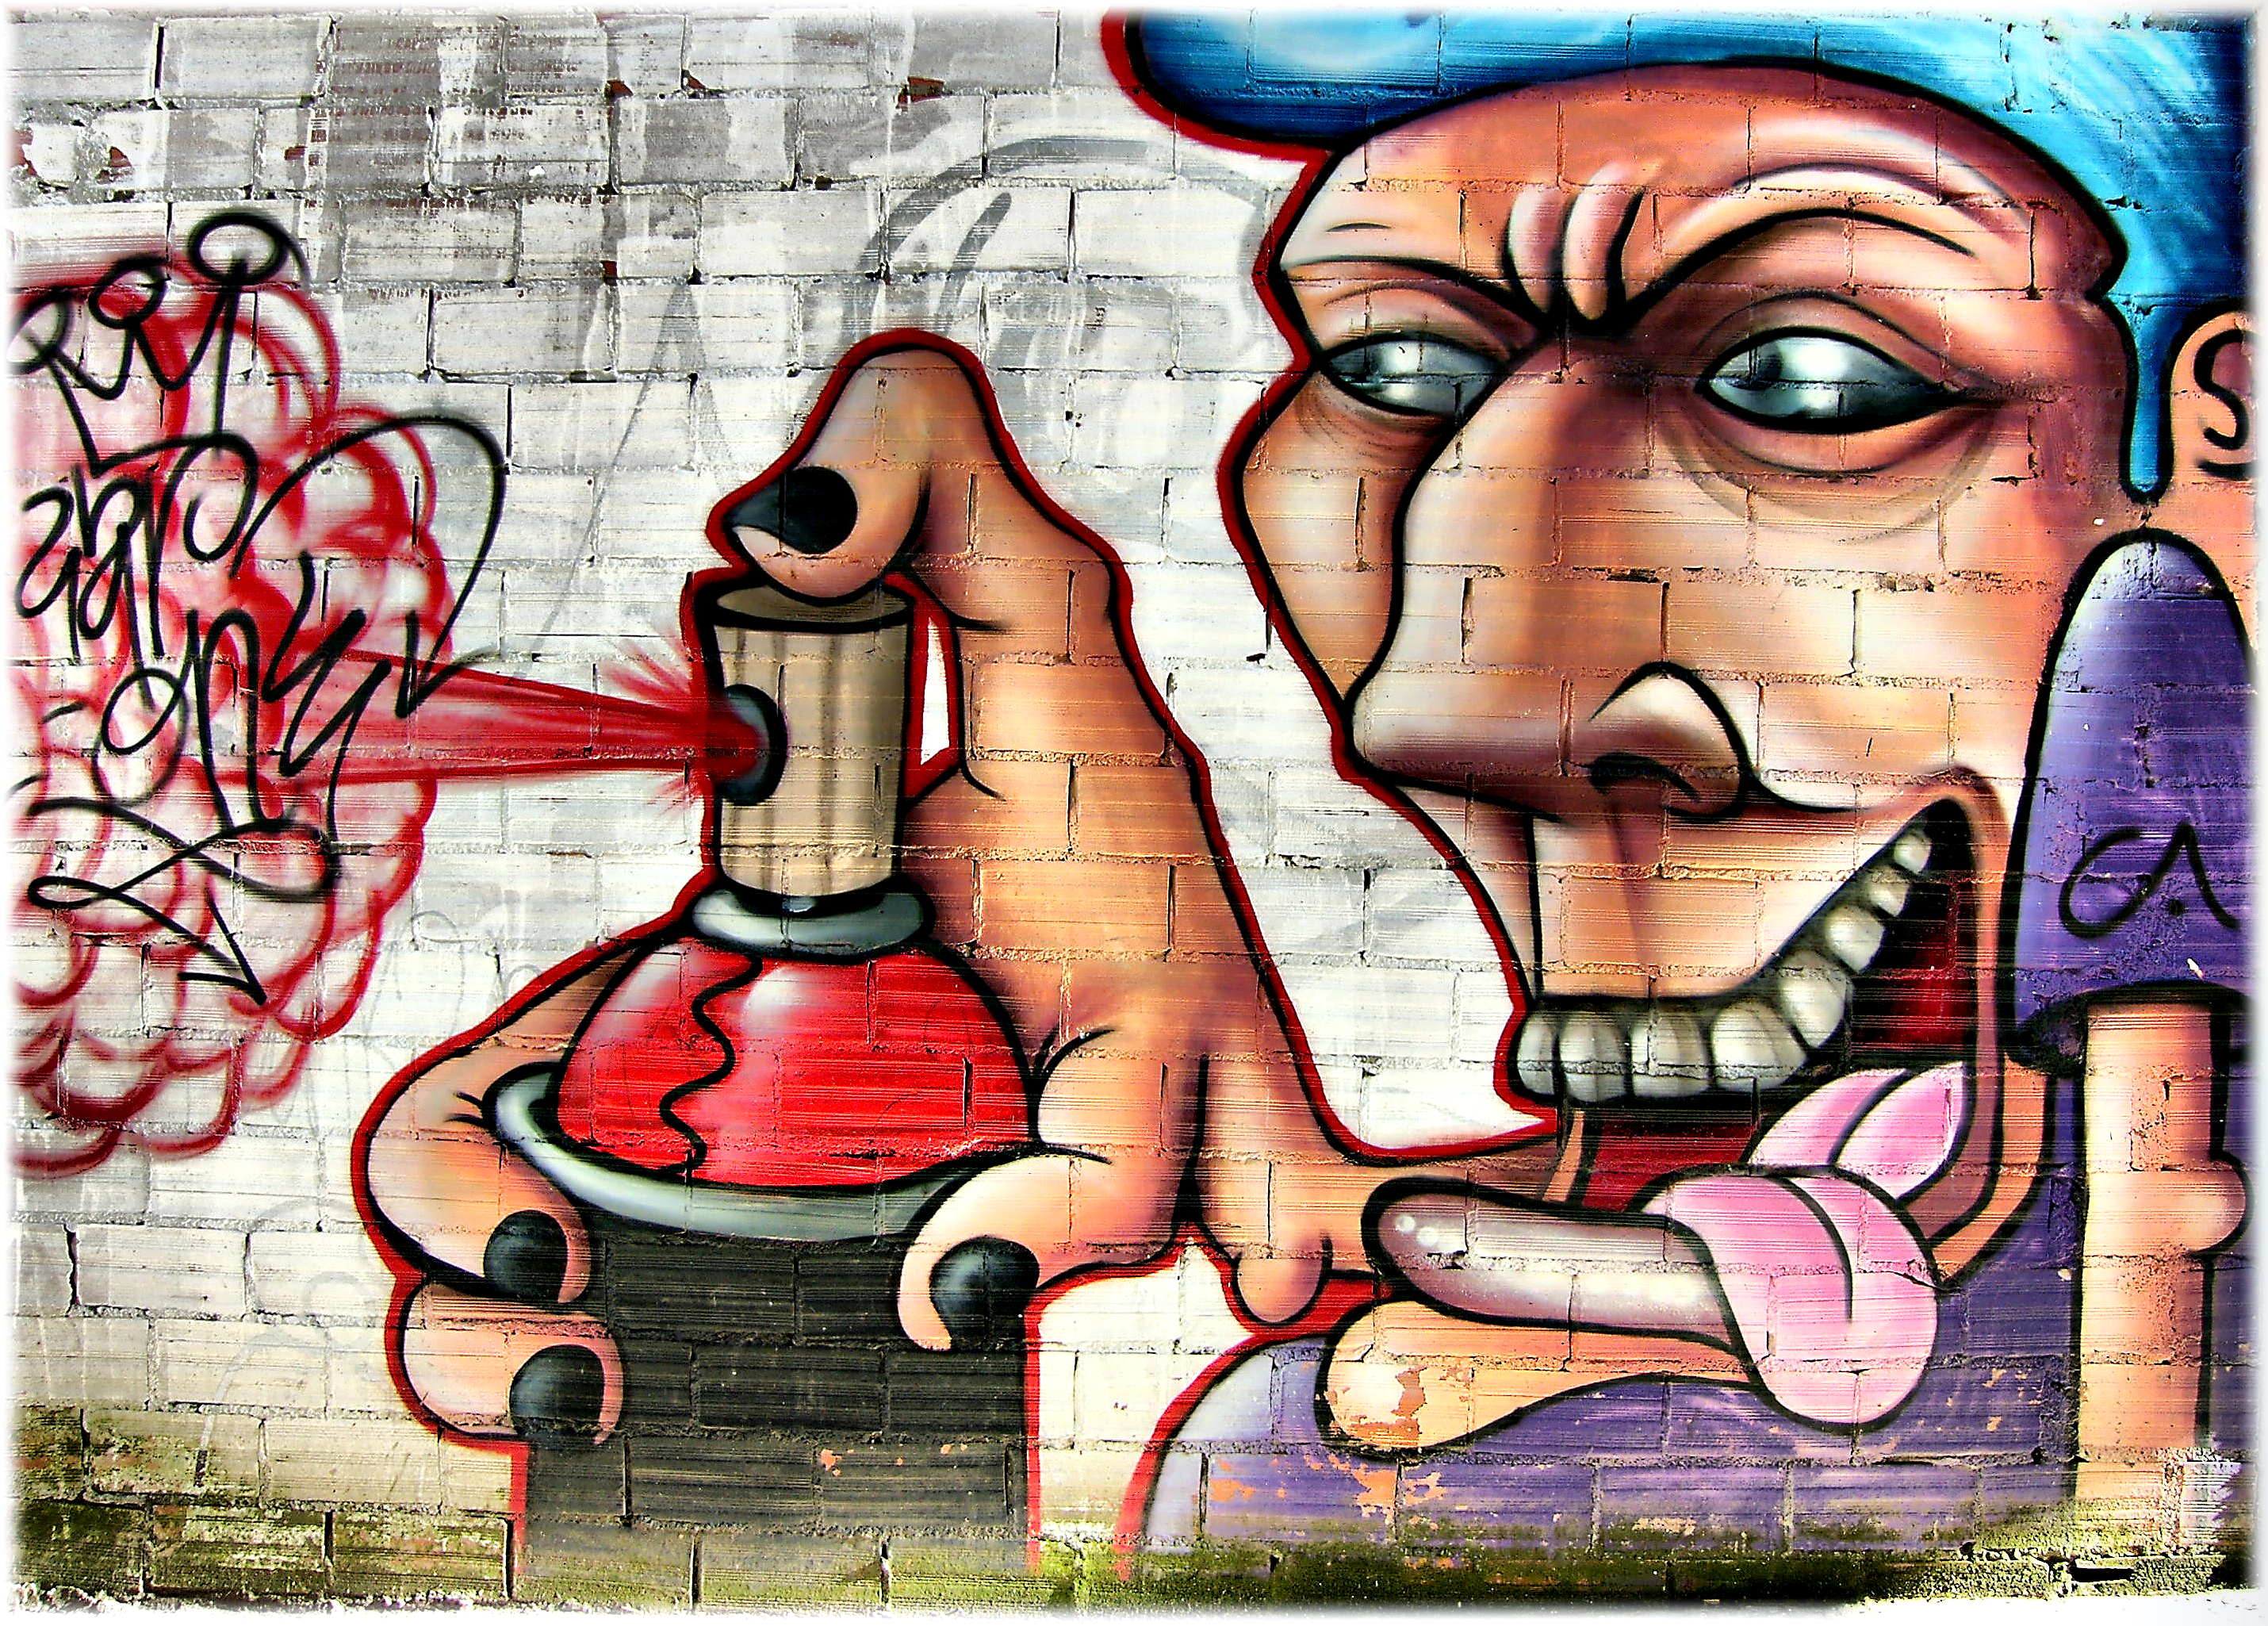
graffiti, street art, art, illustration, mural, cartoon